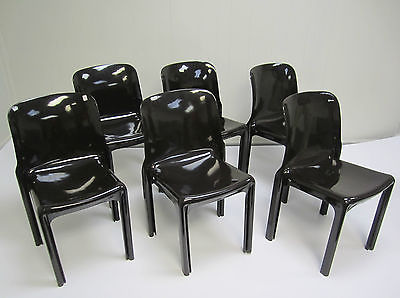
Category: chair